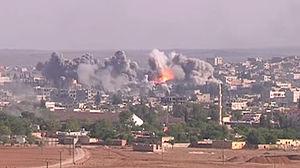
La bataille de Kobané ou bataille d'Aïn al-Arab se déroule lors de la guerre civile syrienne. Elle débute le 13 septembre 2014, par une offensive des forces djihadistes de l'État islamique sur la ville de Kobané, défendue par les troupes kurdes des YPG et des groupes alliés. Malgré l'intervention de la coalition menée par les États-Unis qui effectue plusieurs bombardements à partir du 23 septembre, les djihadistes progressent et atteignent Kobané le 1ᵉʳ octobre. Après plusieurs jours de combats aux abords de la ville, les djihadistes pénètrent dans la place le 6 octobre et dès le 10, ils en contrôlent la moitié. À partir de cette date cependant, le front se stabilise et les YPG parviennent à contenir les assauts des djihadistes. Progressivement, les Kurdes regagnent du terrain grâce au soutien des forces aériennes de la coalition et repoussent les troupes de l'État islamique hors de la ville le 26 janvier 2015. Finalement le 14 juin 2015, après plusieurs mois de combats dans les villages, les forces kurdes du canton de Kobané et celles du canton de Cizir, venues de l'est, font leur jonction près de Tall Abyad.